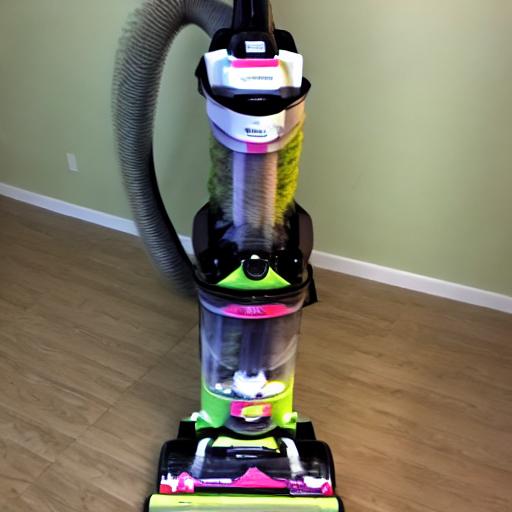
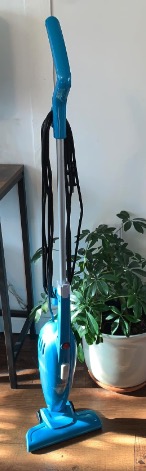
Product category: items_vacuum
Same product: no